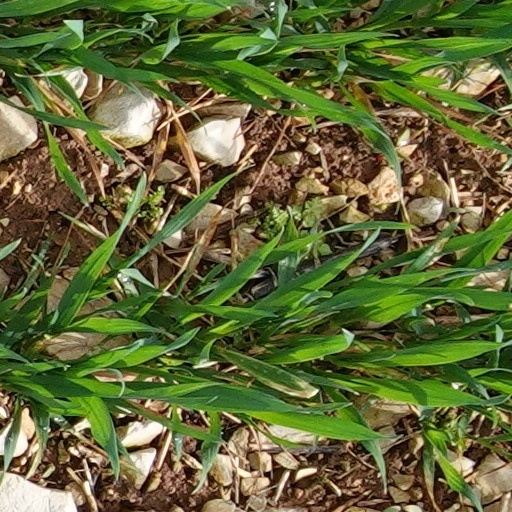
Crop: wheat